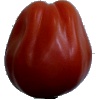
Label: tomato_heart